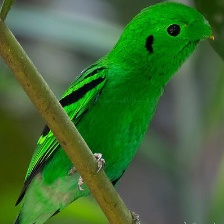
Species: GREEN BROADBILL
Scientific name: CALYPTOMENA VIRIDIS